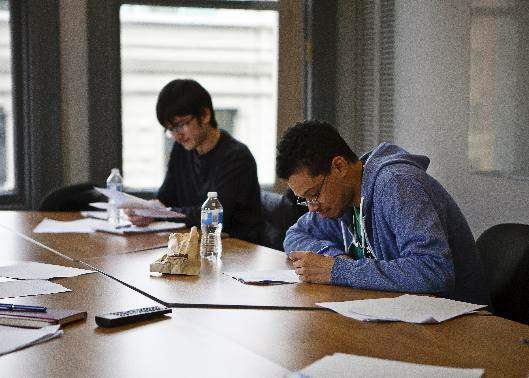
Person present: Yes